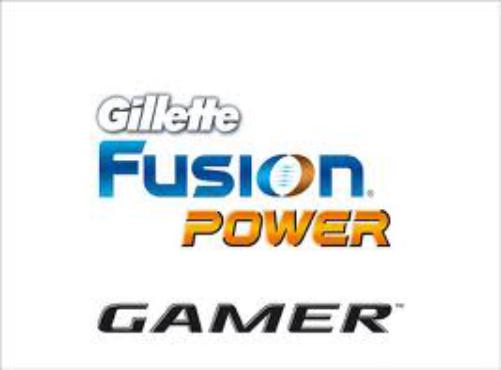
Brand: Gillette
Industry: Necessities